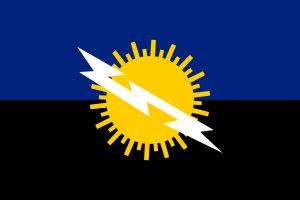
Voici listés ci-dessous les drapeaux des États du Venezuela